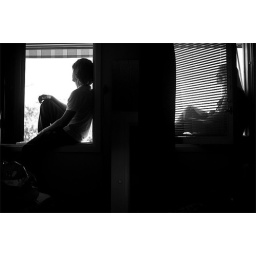
just two lost souls swiming, in a fish bowl